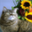
Label: cat